Katsuyuki Kondō

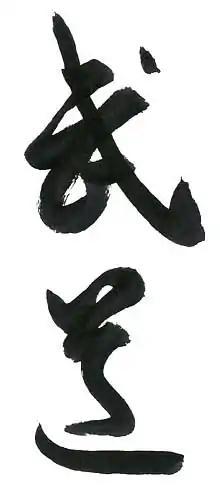
The word "budō" (martial arts) penned by Katsuyuki Kondō

In 1988, Takeda Tokimune appointed Kondo Katsuyuki, then the head of all Tokyo Daito-ryu Aikibudo Branches, to be both Representative of the Headmaster (soke dairi) and Director of the Overseas Headquarters (kaigai hombucho) in regard to Daito-ryu Aikibudo. That same year, Tokimune granted Kondo the menkyo kaiden (license of full transmission) certificate in Daito-ryu Aikijujutsu, thus formally passing on the Main Line Daito-ryu tradition.